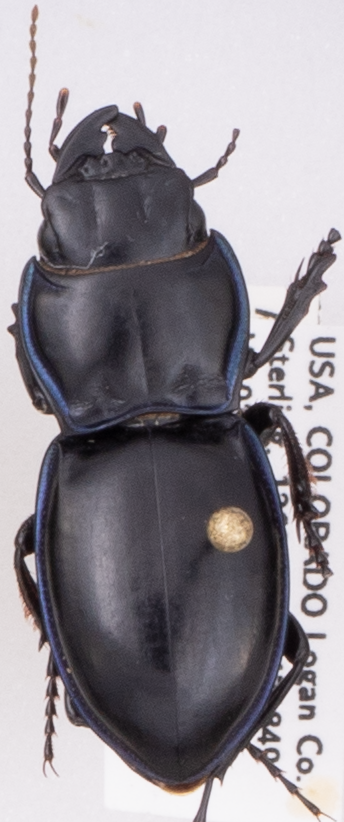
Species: Pasimachus elongatus
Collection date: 2022-09-07
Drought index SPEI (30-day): -2.09
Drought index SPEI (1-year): -2.09
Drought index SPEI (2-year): -1.69